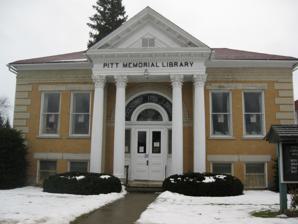
Building: Friendship Free Library
Country: United States of America
Year built: 1912
United States historic place Friendship Free Library U.S. National Register of Historic Places Friendship Free Library, January 2010 Show map of New York Show map of the United States Interactive map showing the location for Friendship Free Library Location 40 W. Main St., Friendship, New York Coordinates 42°12′25″N 78°8′6″W / 42.20694°N 78.13500°W / 42.20694; -78.13500 Area less than one acre Built 1912 Architect Otis Dockstader Architectural style Classical Revival, Arts and Crafts NRHP reference No. 08000769 Added to NRHP August 15, 2008 Friendship Free Library , also known as Pitt Memorial Library, is a historic library building located at Friendship in Allegany County, New York .  Constructed of yellow brick in 1912, and designed by Otis Dockstader of Elmira, the building is composed of a five- by two bay, one story main block, with a large four by four bay block to the rear. The building features Arts and Crafts style decorative elements. The entrance is sheltered by a monumental gabled portico supported by four Corinthian columns. It was listed on the National Register of Historic Places in 2008. References